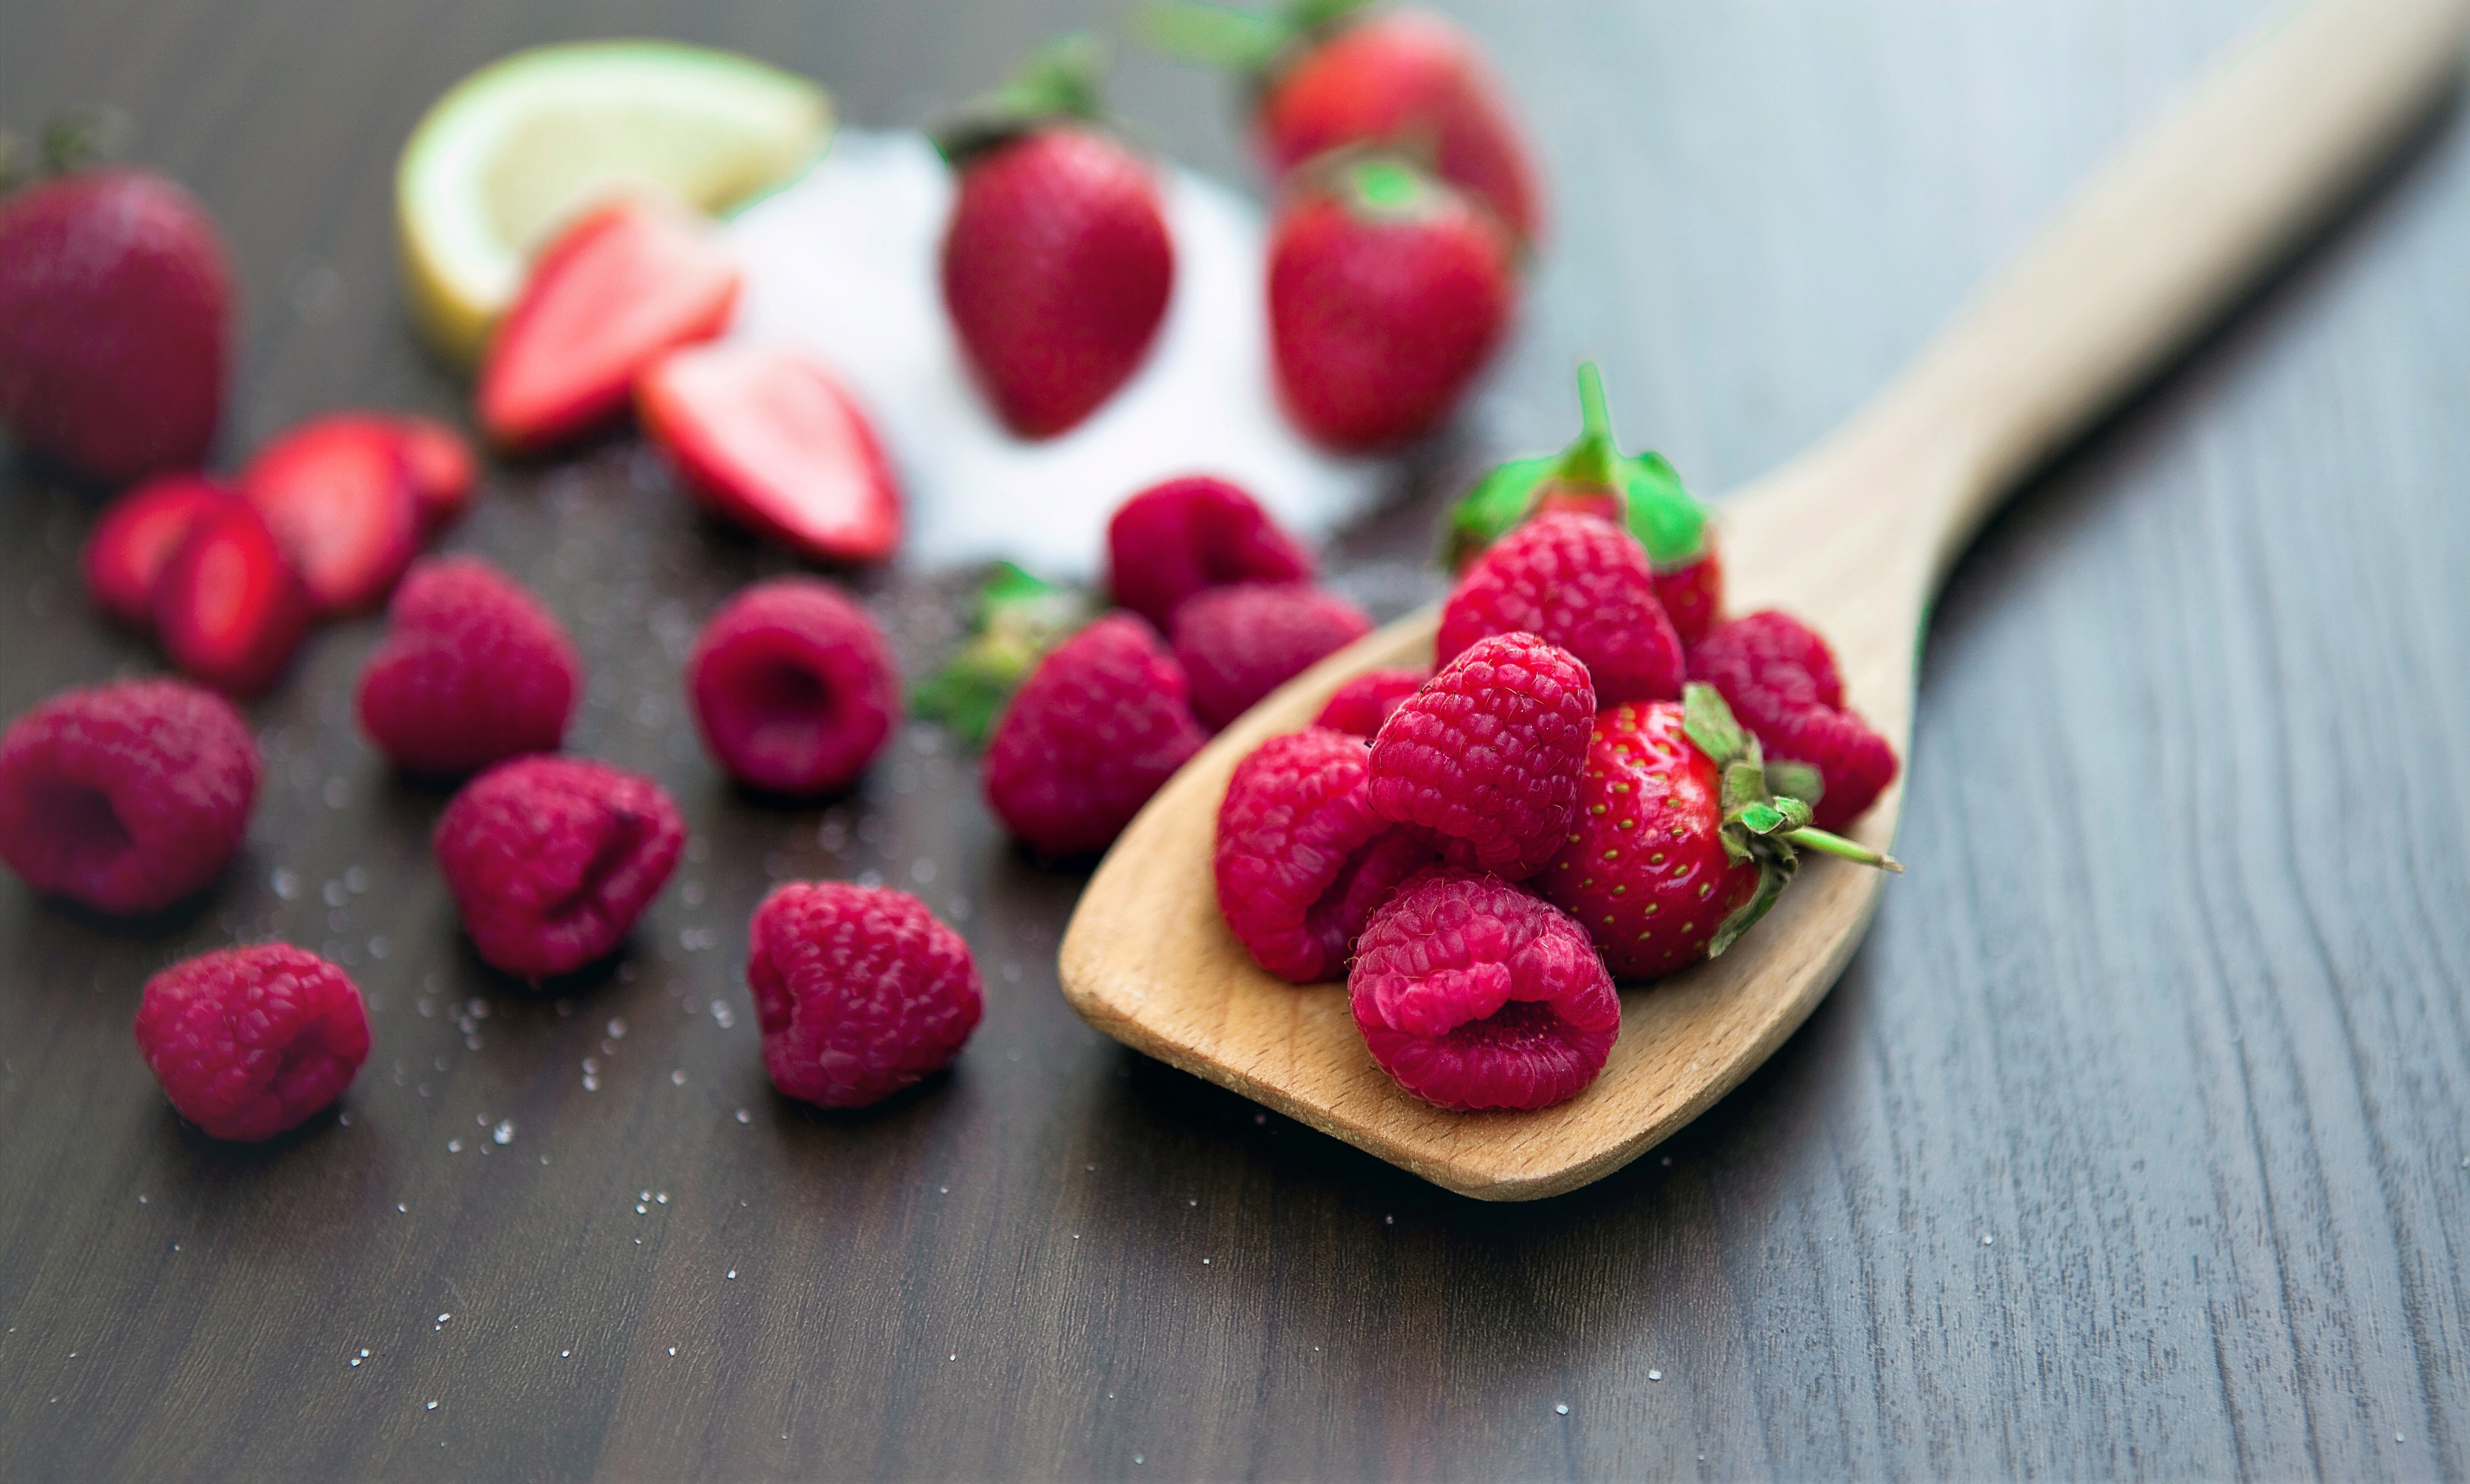
plant, raspberry, fruit, berry, heart, dish, meal, food, red, produce, breakfast, dessert, strawberry, power, berries, strawberries, vitamins, sweetness, flavor, red fruit, dietetic, frutti di bosco